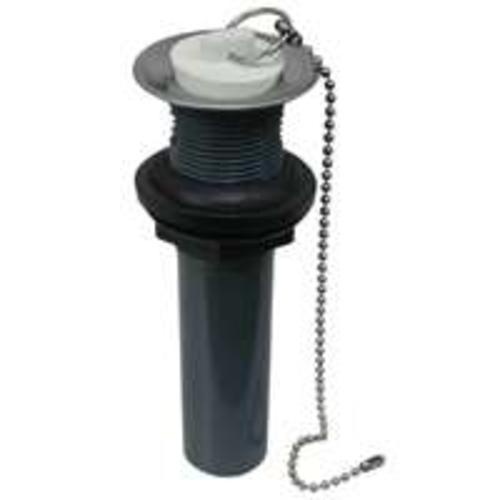
Worldwide Sourcing TW0915 "Mintcraft" Pvc Po Plug With Chrome 1-1/4"X5" - Chrome
Brand: Worldwide Sourcing
"WORLDWIDE SOURCING" PVC PO PLUG Po plug with chrome. One piece abs plastic construction. With chain and stopper. Finish : plastic Lavatory Size : 1-1/4" x 5" Polybagged
Category: Hardware > Plumbing > Plumbing Fixture Hardware & Parts > Drain Components > Drain Covers & Strainers > Drain Covers